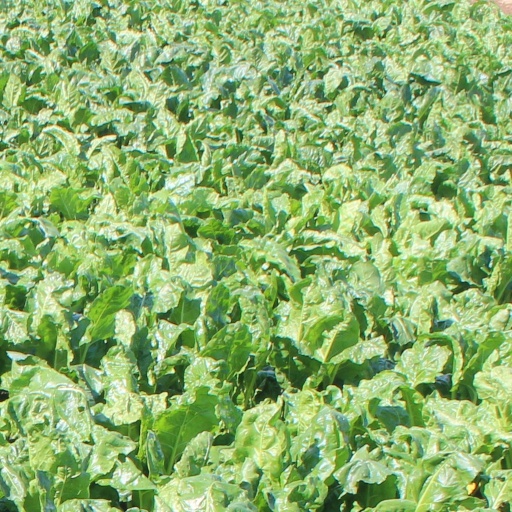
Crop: sugar beet